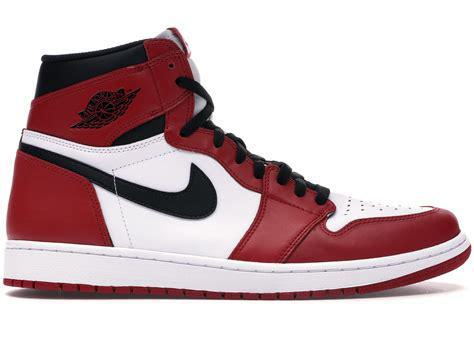
Brand: Jordan
Model: 1 Retro